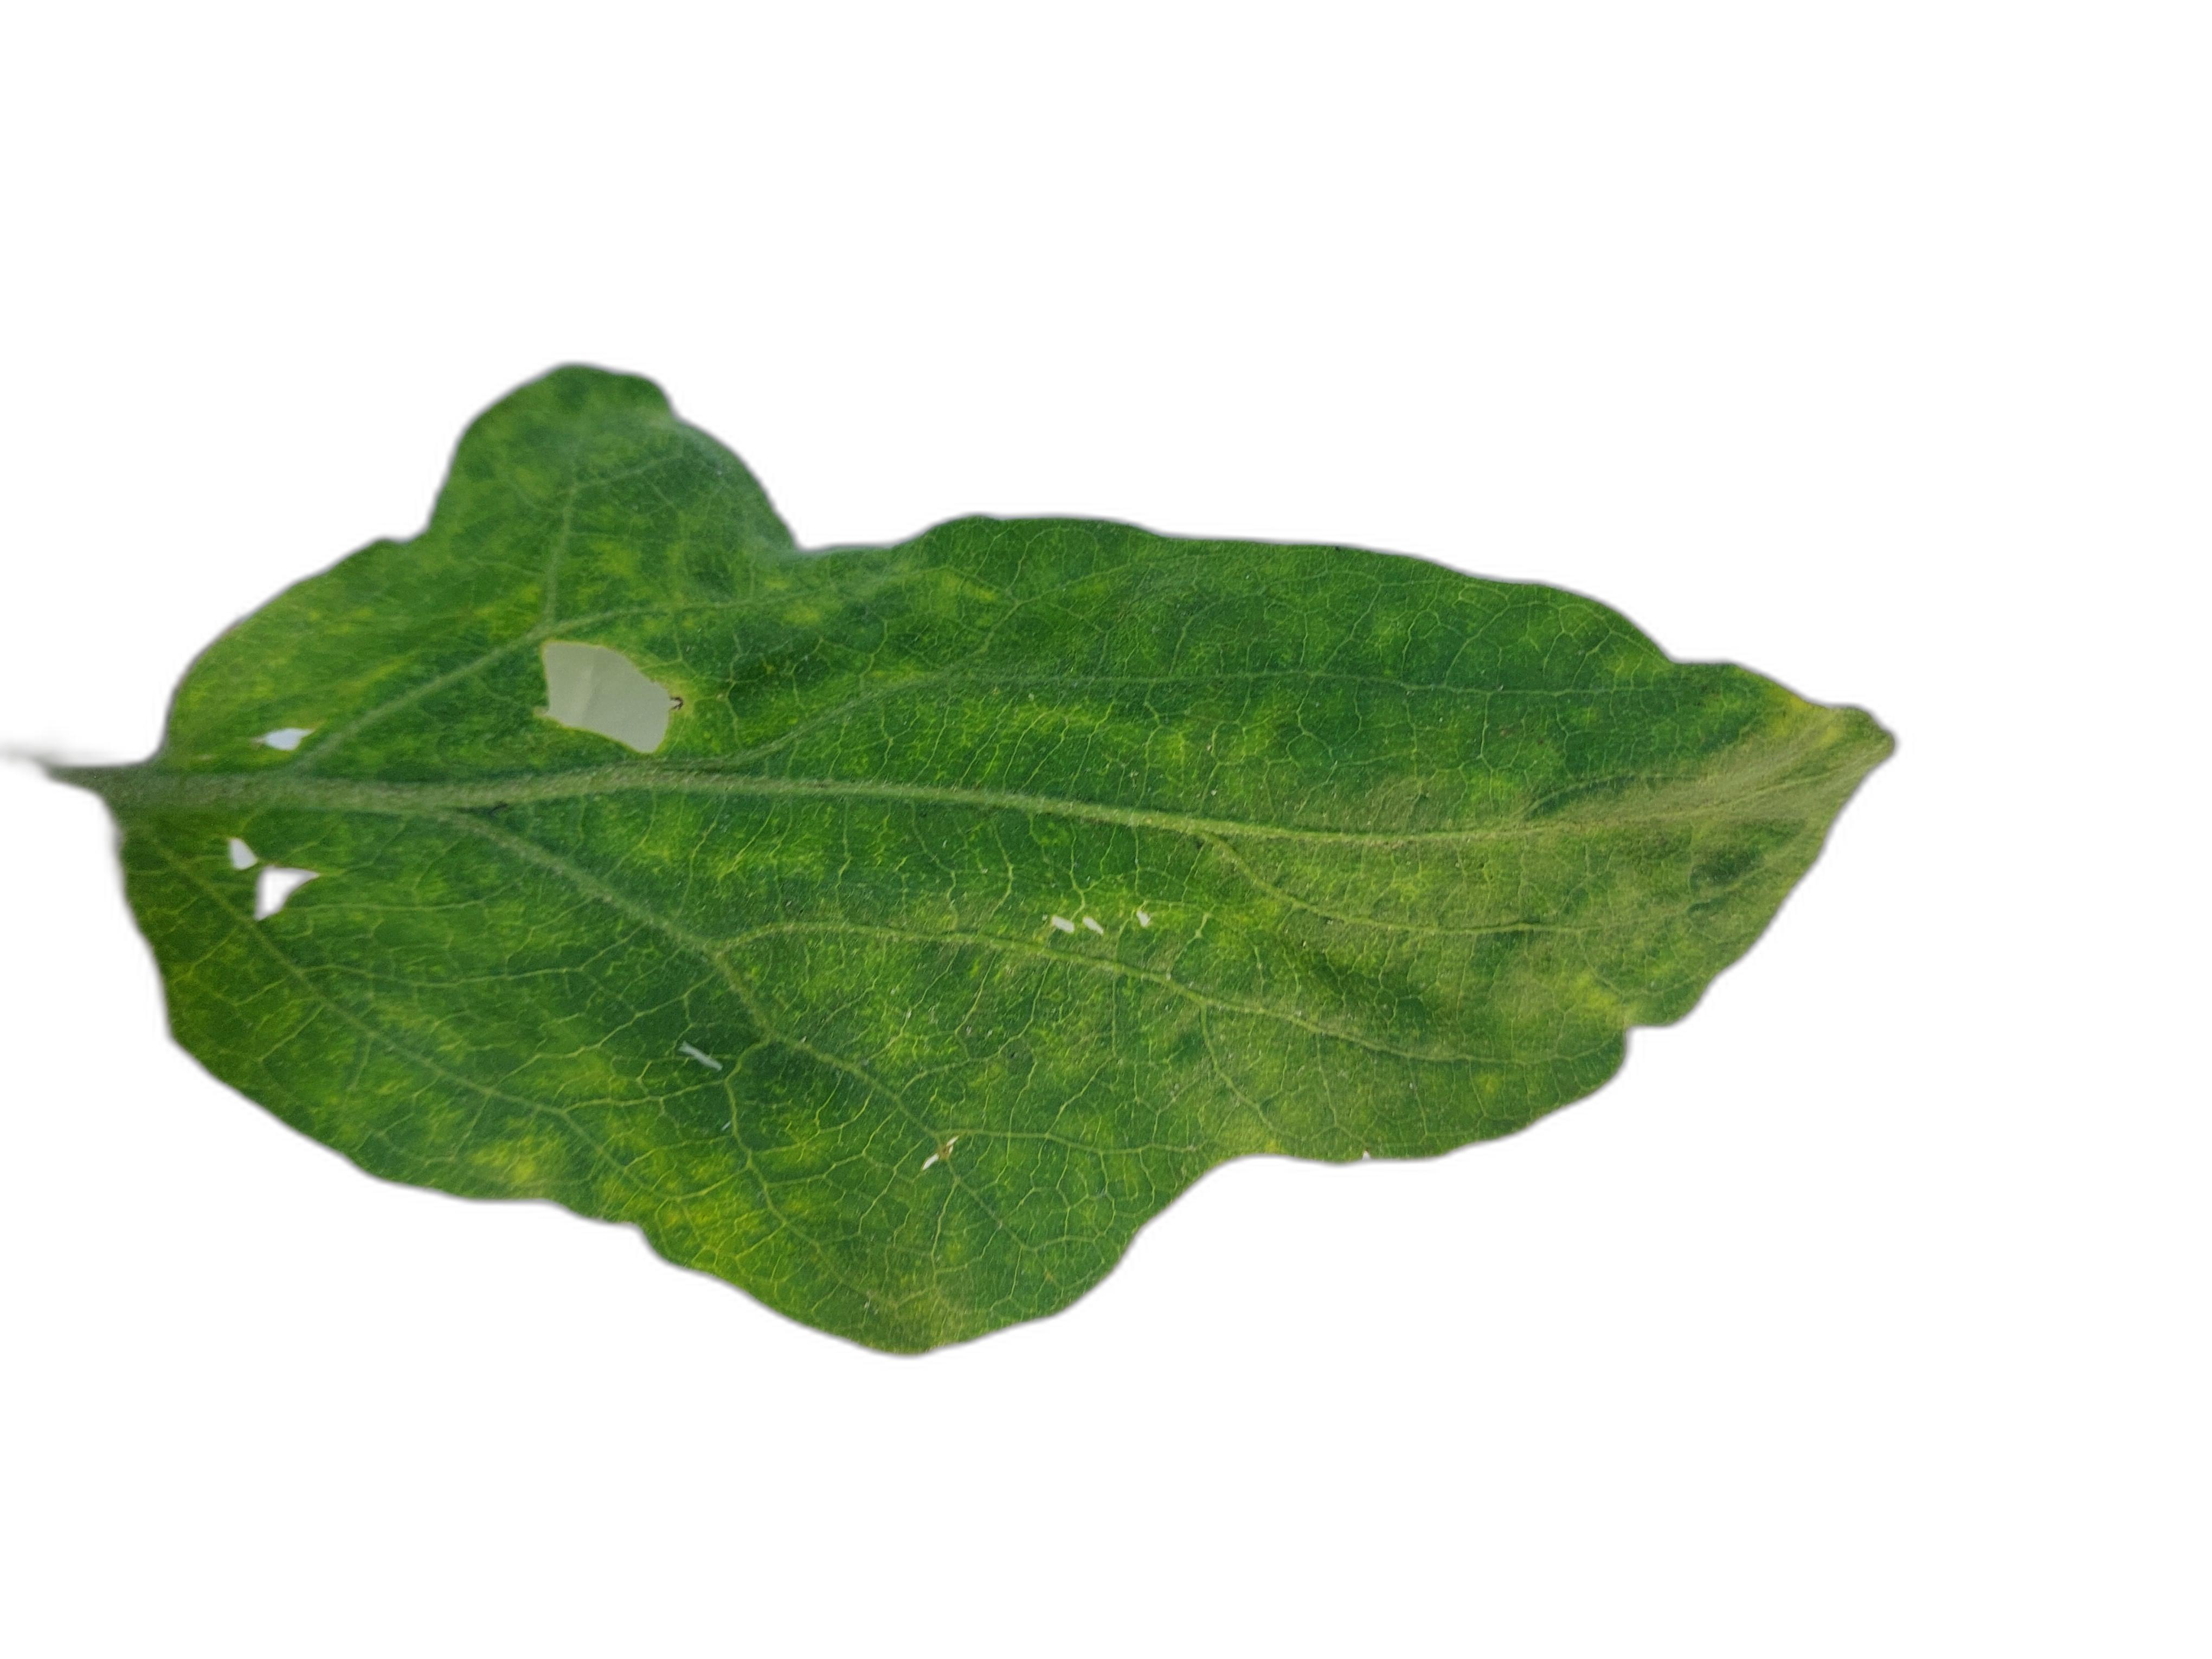
Label: Insect Pest Disease